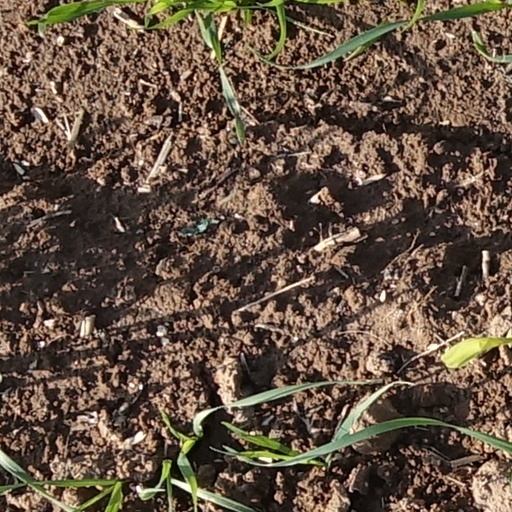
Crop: wheat